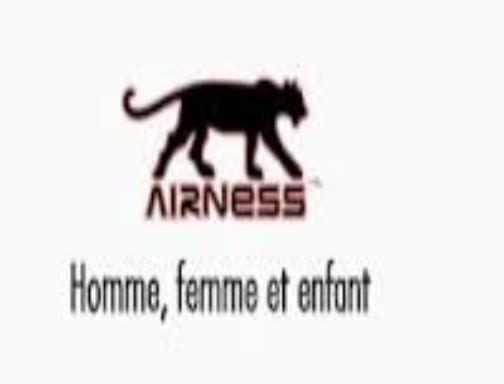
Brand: Airness
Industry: Clothes